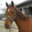
Label: horse